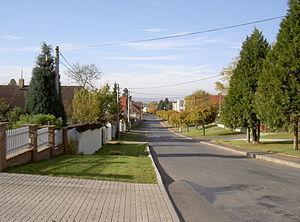
Luženičky est une commune du district de Domažlice, dans la région de Plzeň, en République tchèque. Sa population s'élevait à 368 habitants en 2017.